Hemer

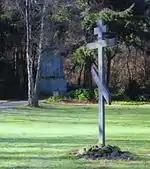
POW memorial in Hemer

The first Polish POWs arrived in October 1939, and had to sleep on the floor as the beds were still not finished. Inadequate equipment remained a problem throughout the whole of the war, both because the material was needed at the front, and also because the camp was permanently overpopulated. At first the inmates were mostly from Poland and France, but after the beginning of the war with the Soviet Union in 1941 Soviet POWs quickly became the majority.